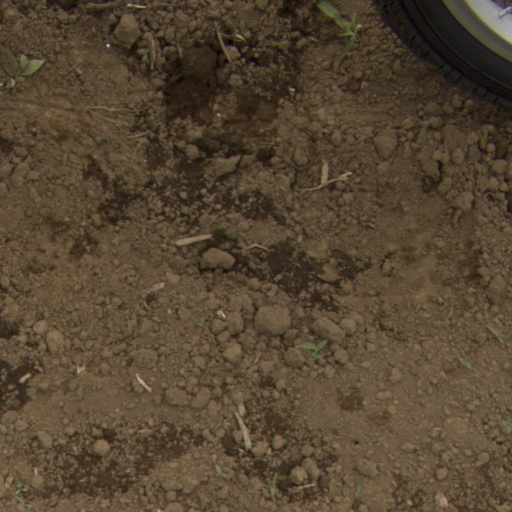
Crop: Jerusalem artichoke